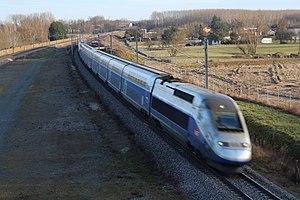
Ligne LGV Sud-Est à Grièges vers le pont empruntée par la route D51.
Grièges est une commune française située dans le département de l'Ain, en région Auvergne-Rhône-Alpes. Commune en partie insulaire du sud de la Bresse savoyarde entre le Beaujolais, le Mâconnais et la Dombes, elle connaît depuis quelques années une croissance démographique comme la plupart des communes de l'aire urbaine de Mâcon.